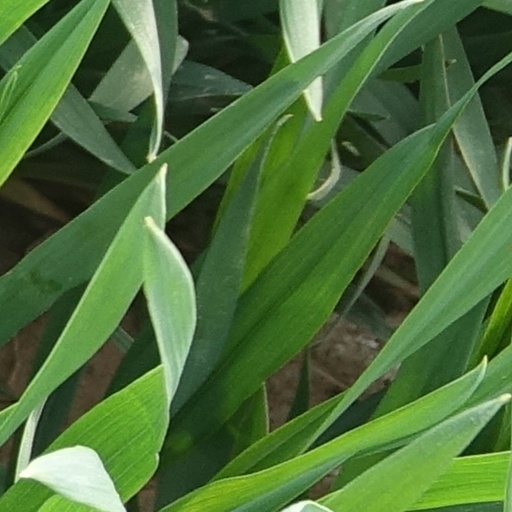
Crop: wheat